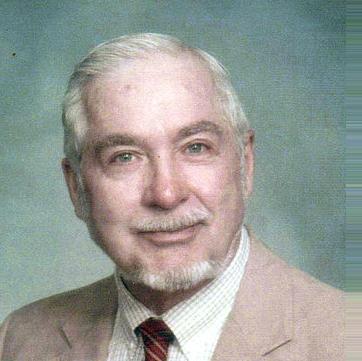
Age: 69